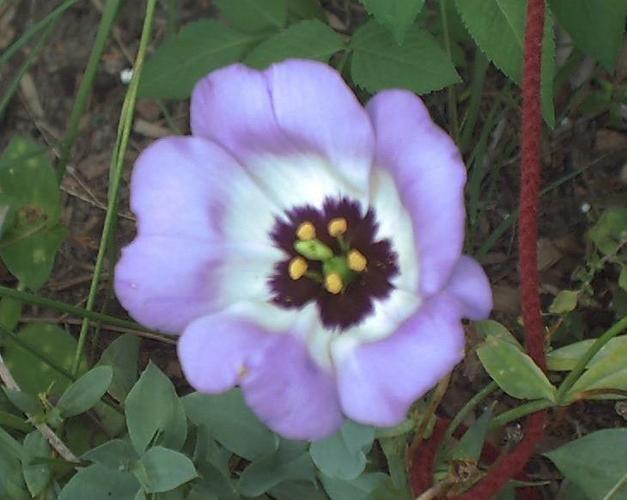
Label: bolero deep blue